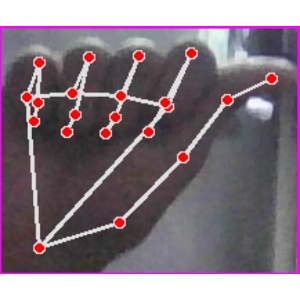
अक्षर: छ